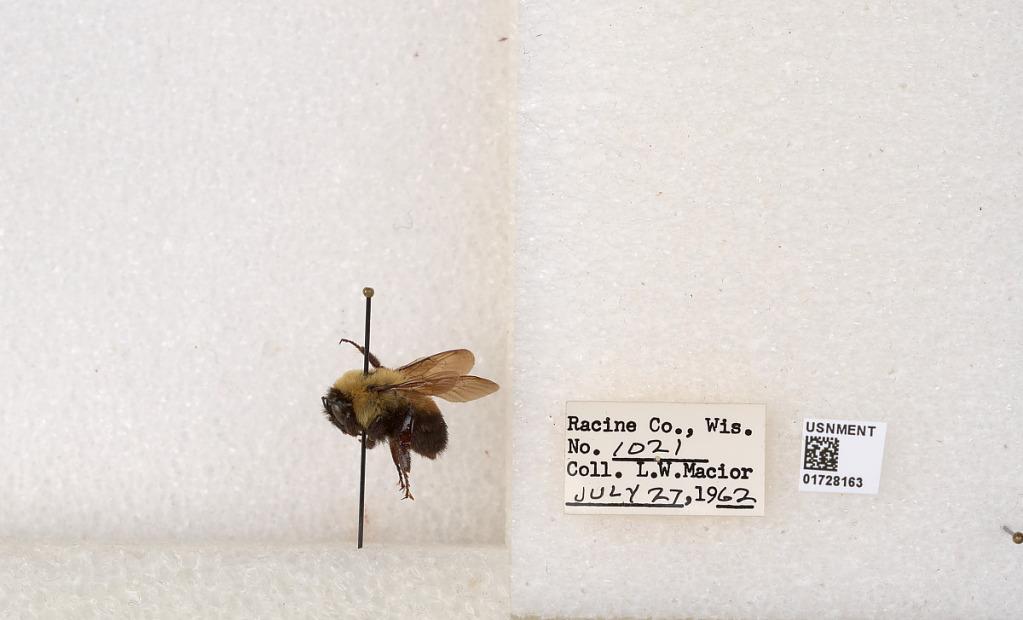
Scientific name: Bombus (Separatobombus) griseocollis (De Geer)
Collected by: L. Macior
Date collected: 1962-7-27
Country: United States
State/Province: Wisconsin
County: Racine
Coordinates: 42.7299, -87.8123